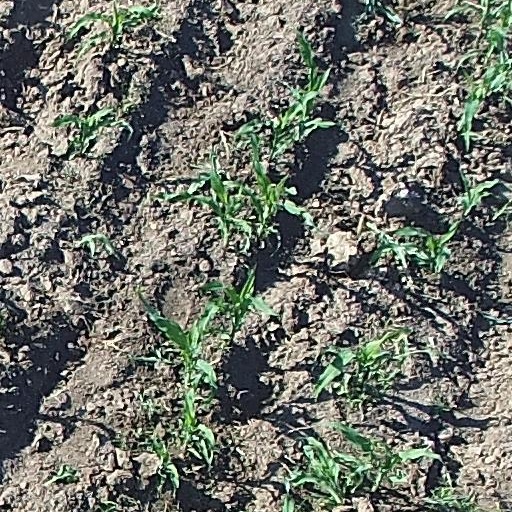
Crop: maize; corn